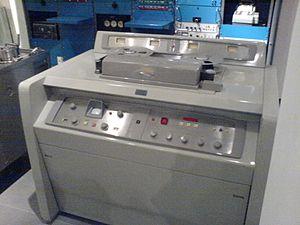
Ampex est une entreprise d'électronique américaine créée en 1944 par Alexander M. Poniatoff. Le nom AMPEX est un acronyme, imaginé par le fondateur, signifiant Alexander M. Poniatoff Excellence. Il a donné le verbe « ampexer », utilisé par les professionnels pour dire « enregistrer sur support magnétique ».